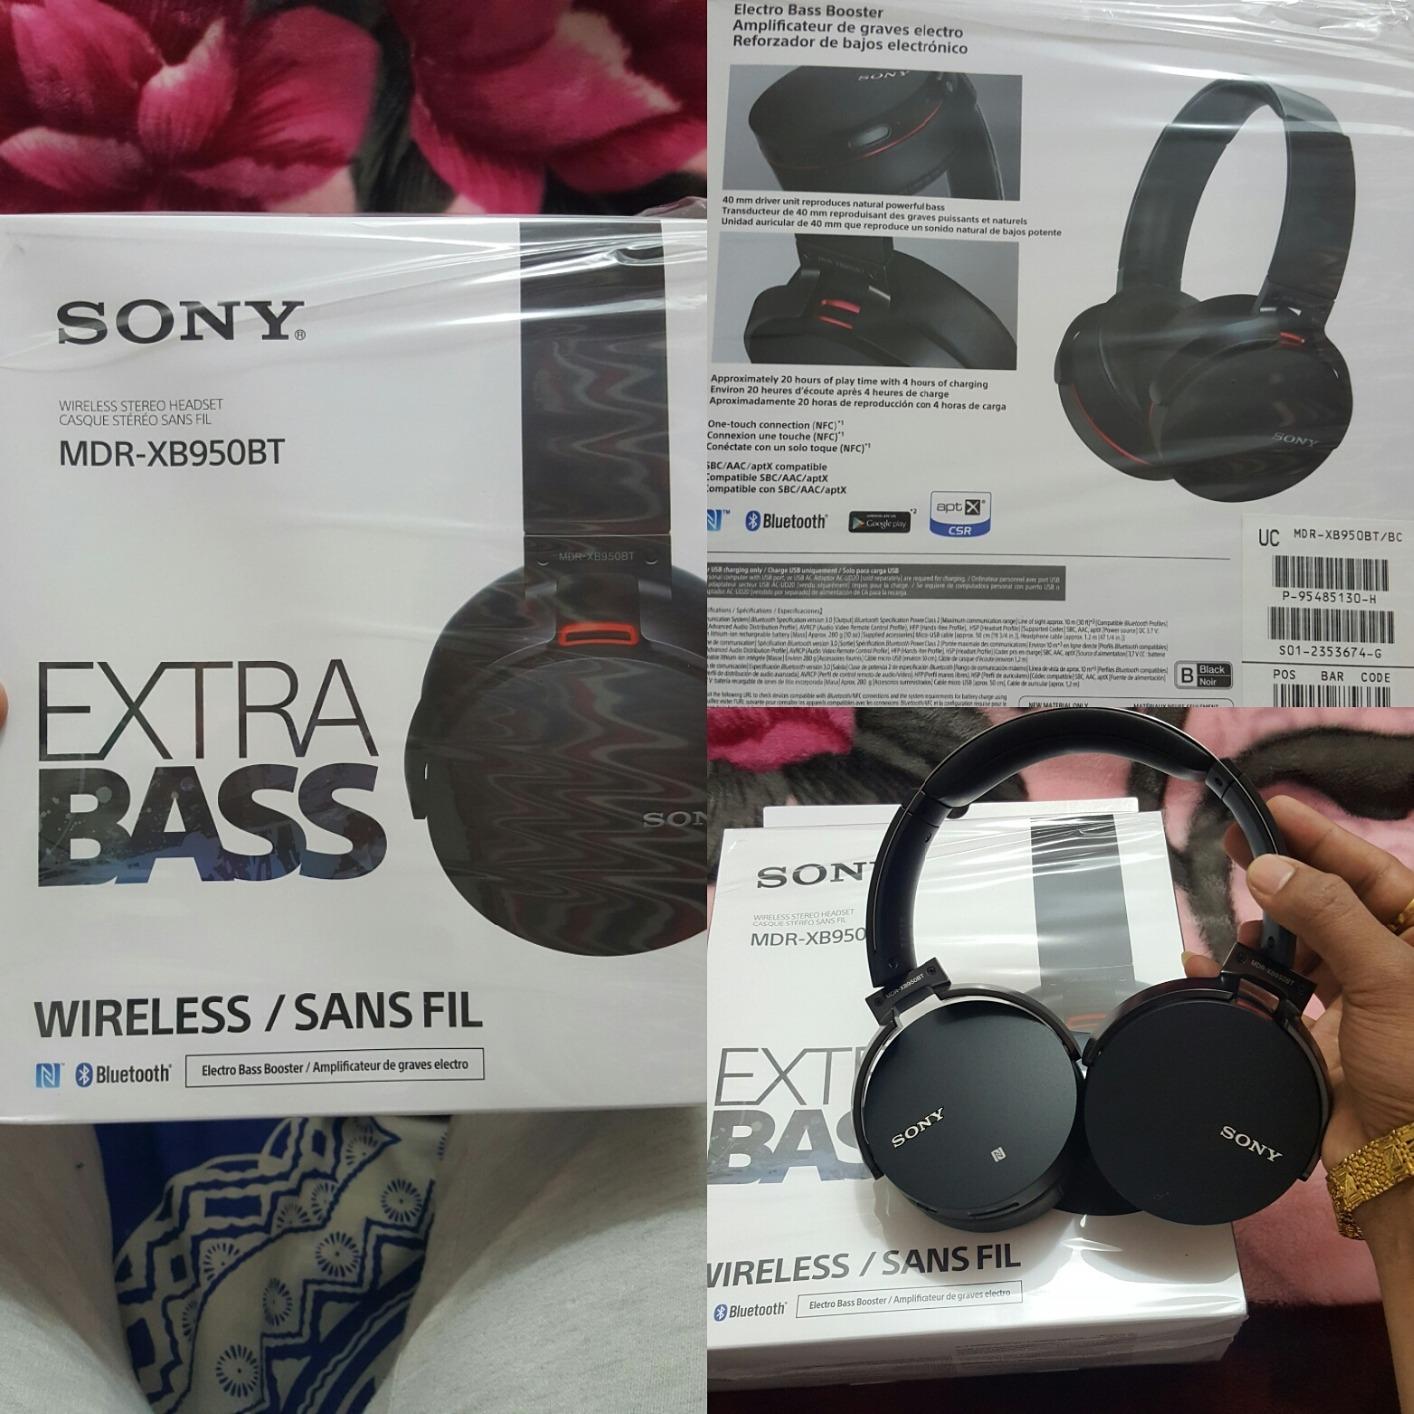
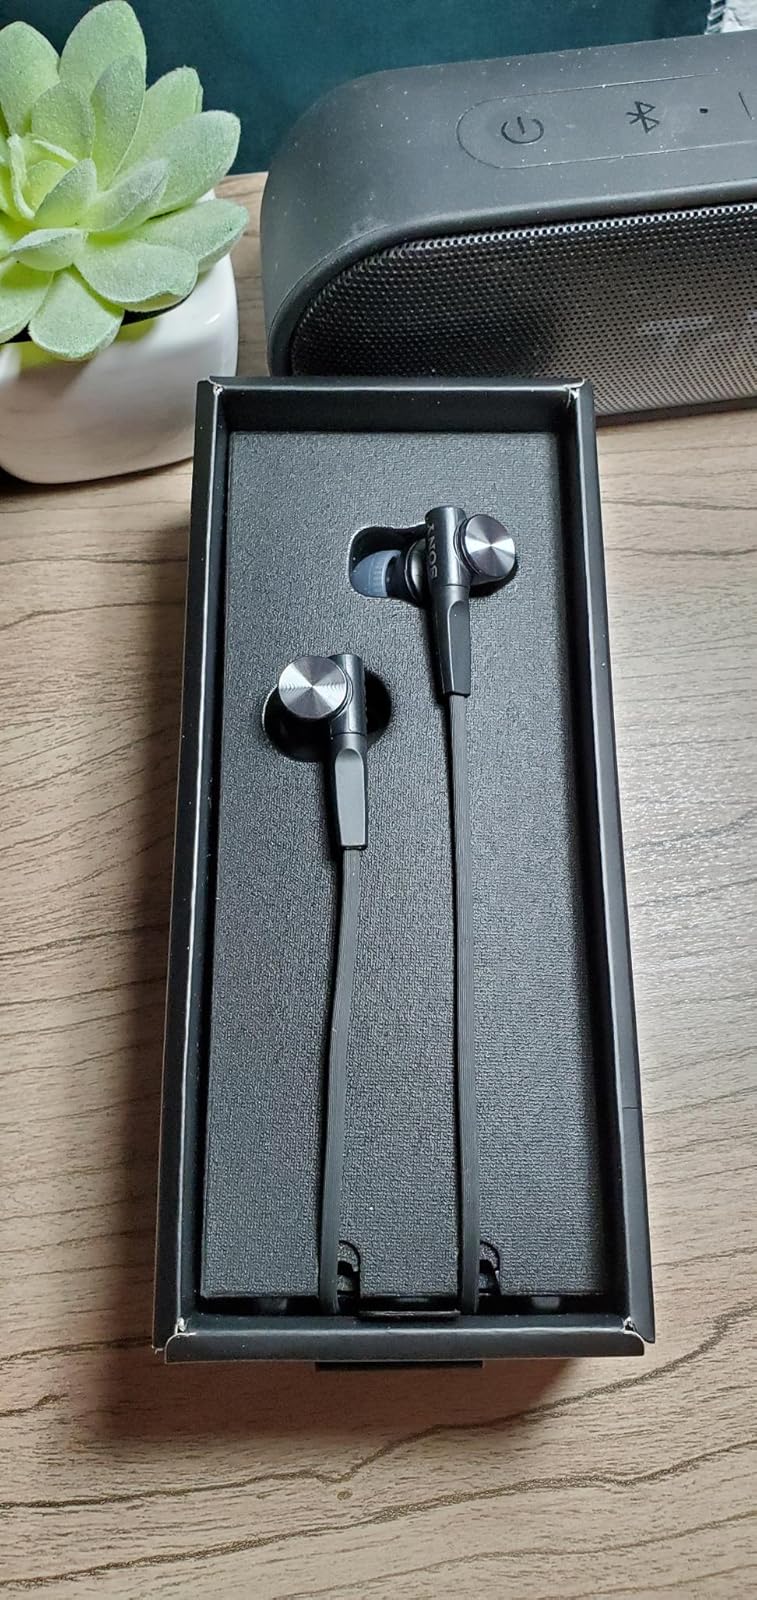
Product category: headphones
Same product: no